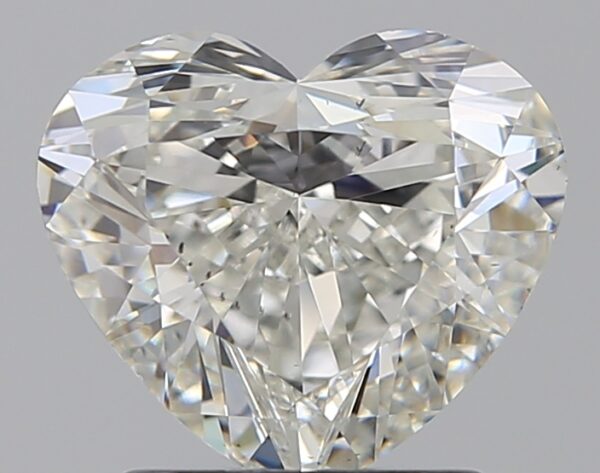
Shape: heart
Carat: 1.5
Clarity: SI1
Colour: H
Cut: GD
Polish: EX
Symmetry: VG
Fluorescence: ST
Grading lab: GIA
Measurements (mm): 7.11 x 8.05 x 4.13